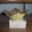
Label: bowl